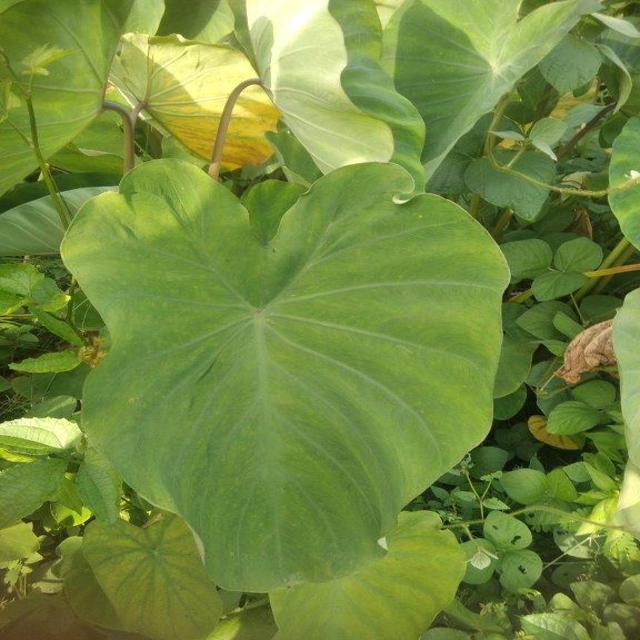
Label: Healthy